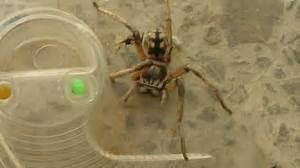
spider